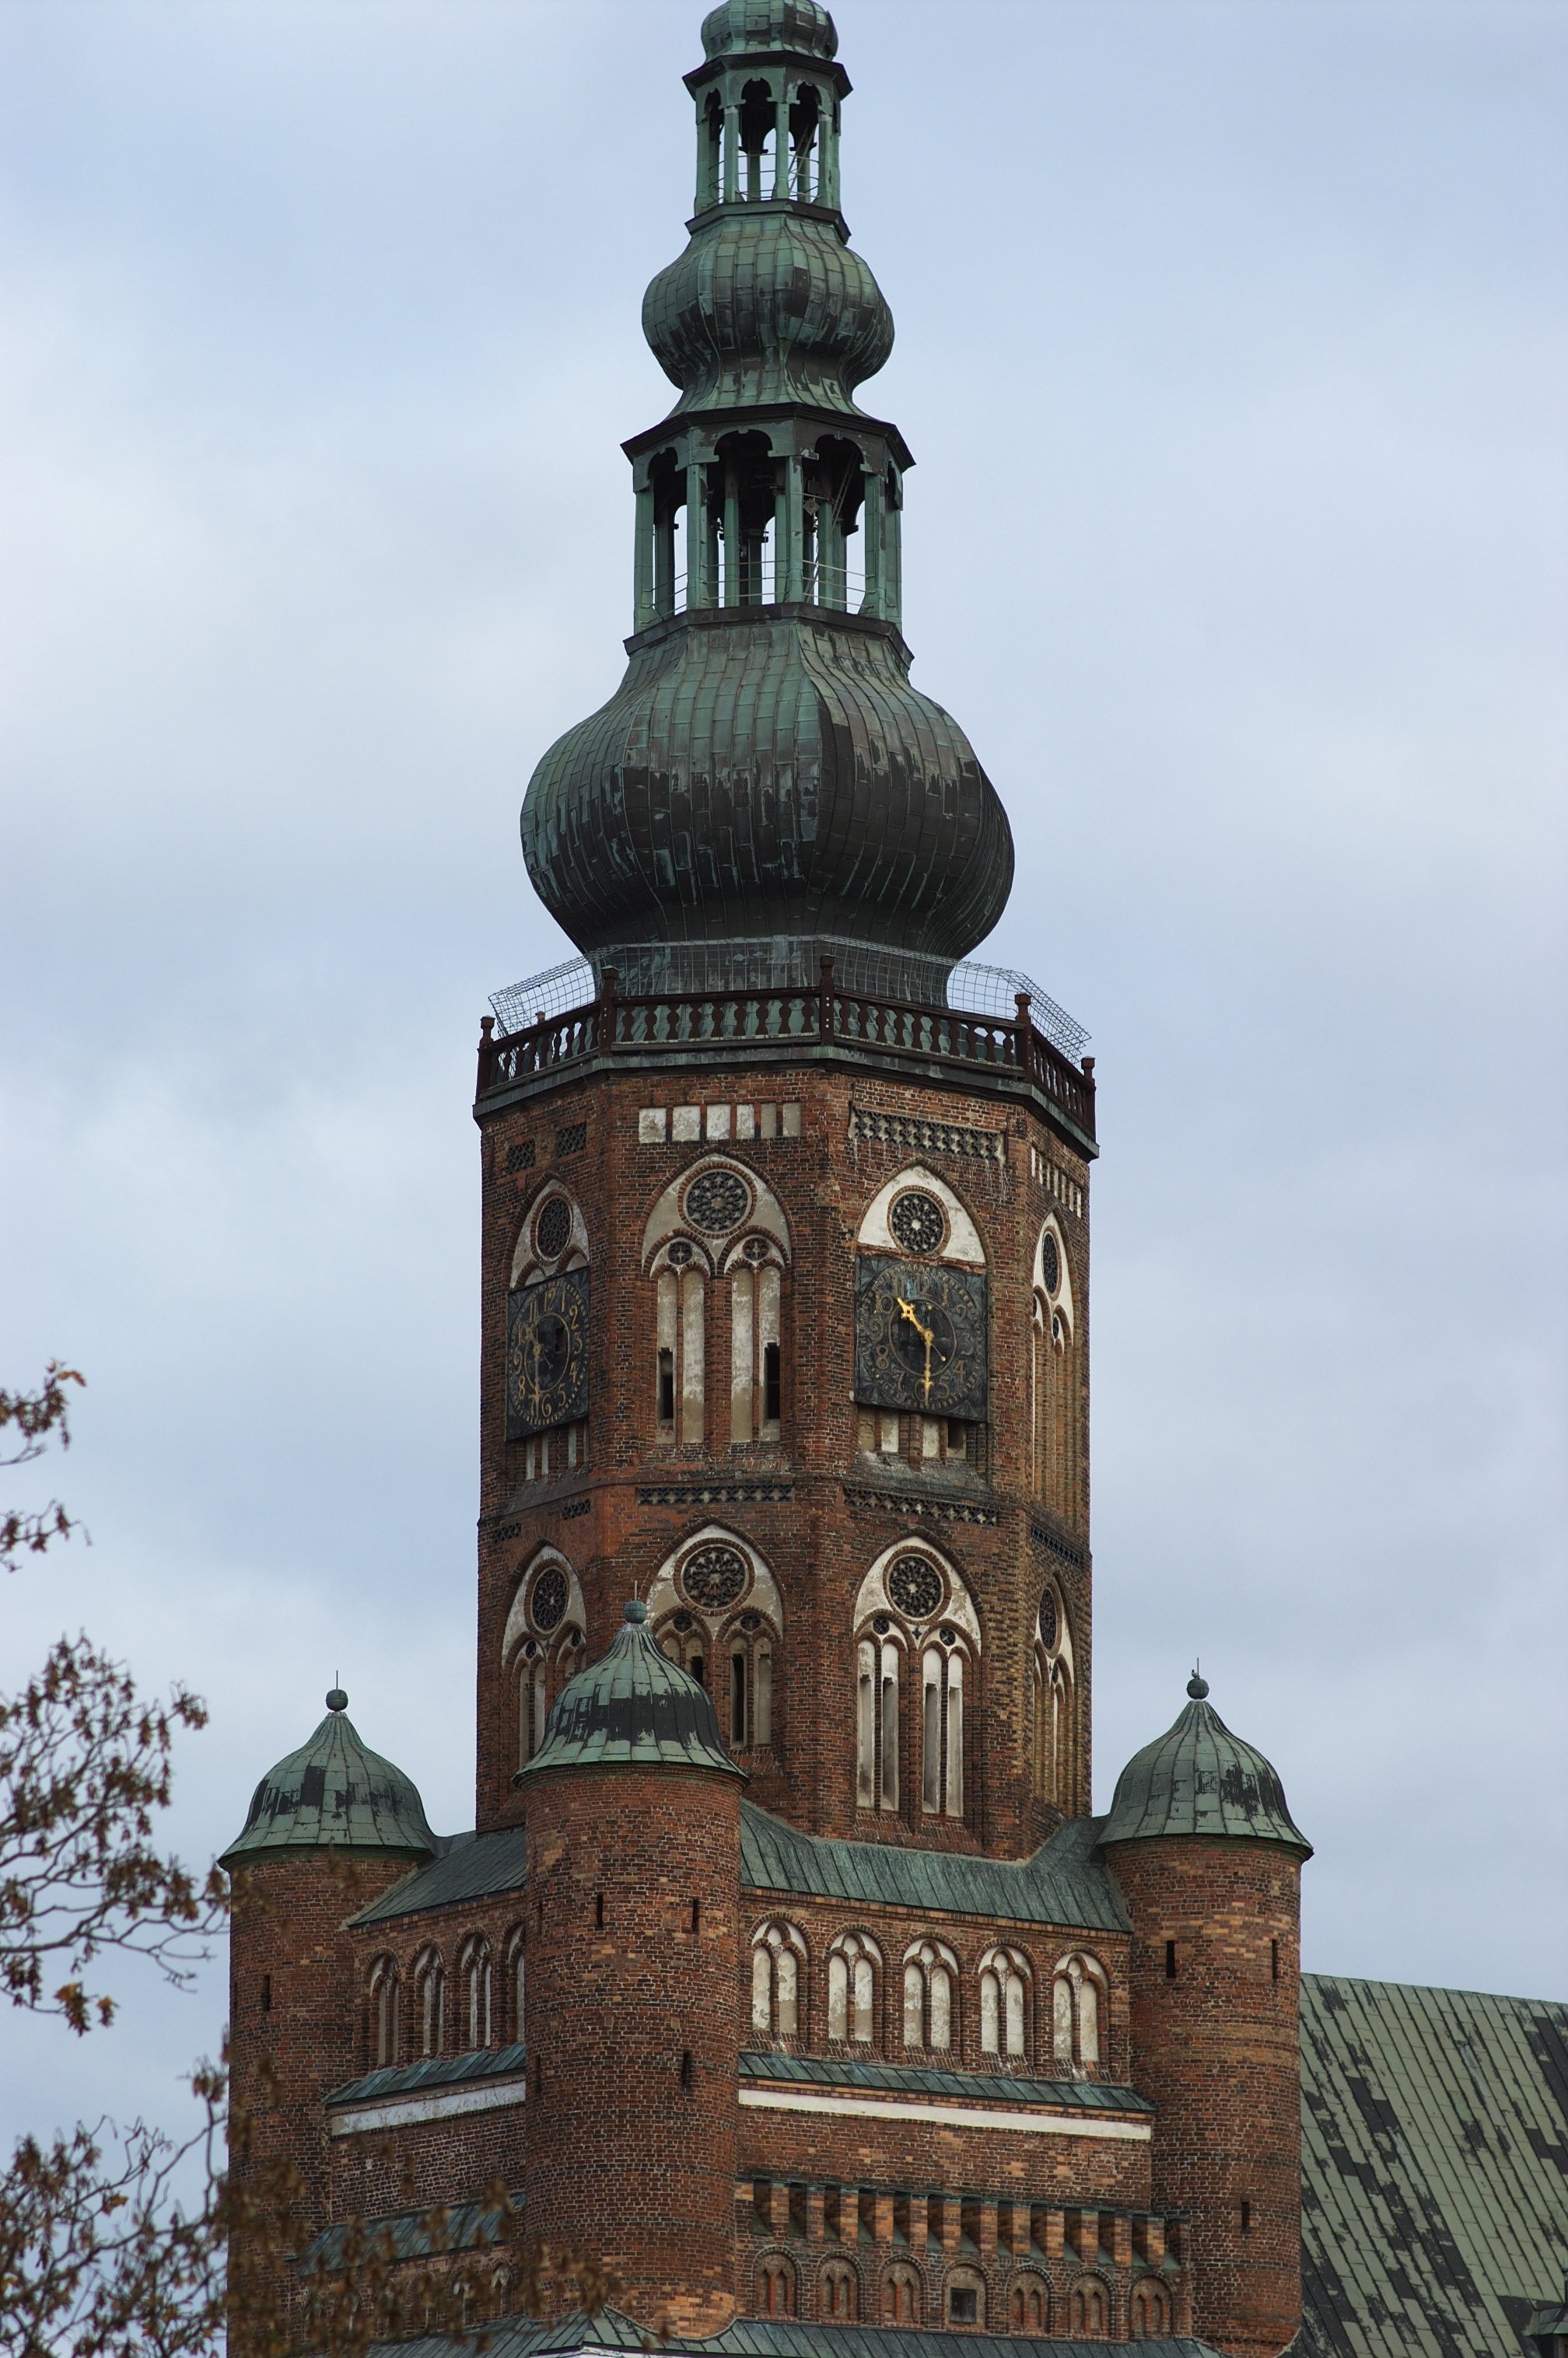
building, tower, landmark, church, cathedral, place of worship, clock tower, bell tower, spire, steeple, rawtherapee, germany, deutschland, walimex, pentax, 85mm, dome, mecklenburgvorpommern, lenstagged, steffenzahn, k100d, justpentax, iamflickr, 85mmf14, walimex85mm, walimexpro8514if, greifswald